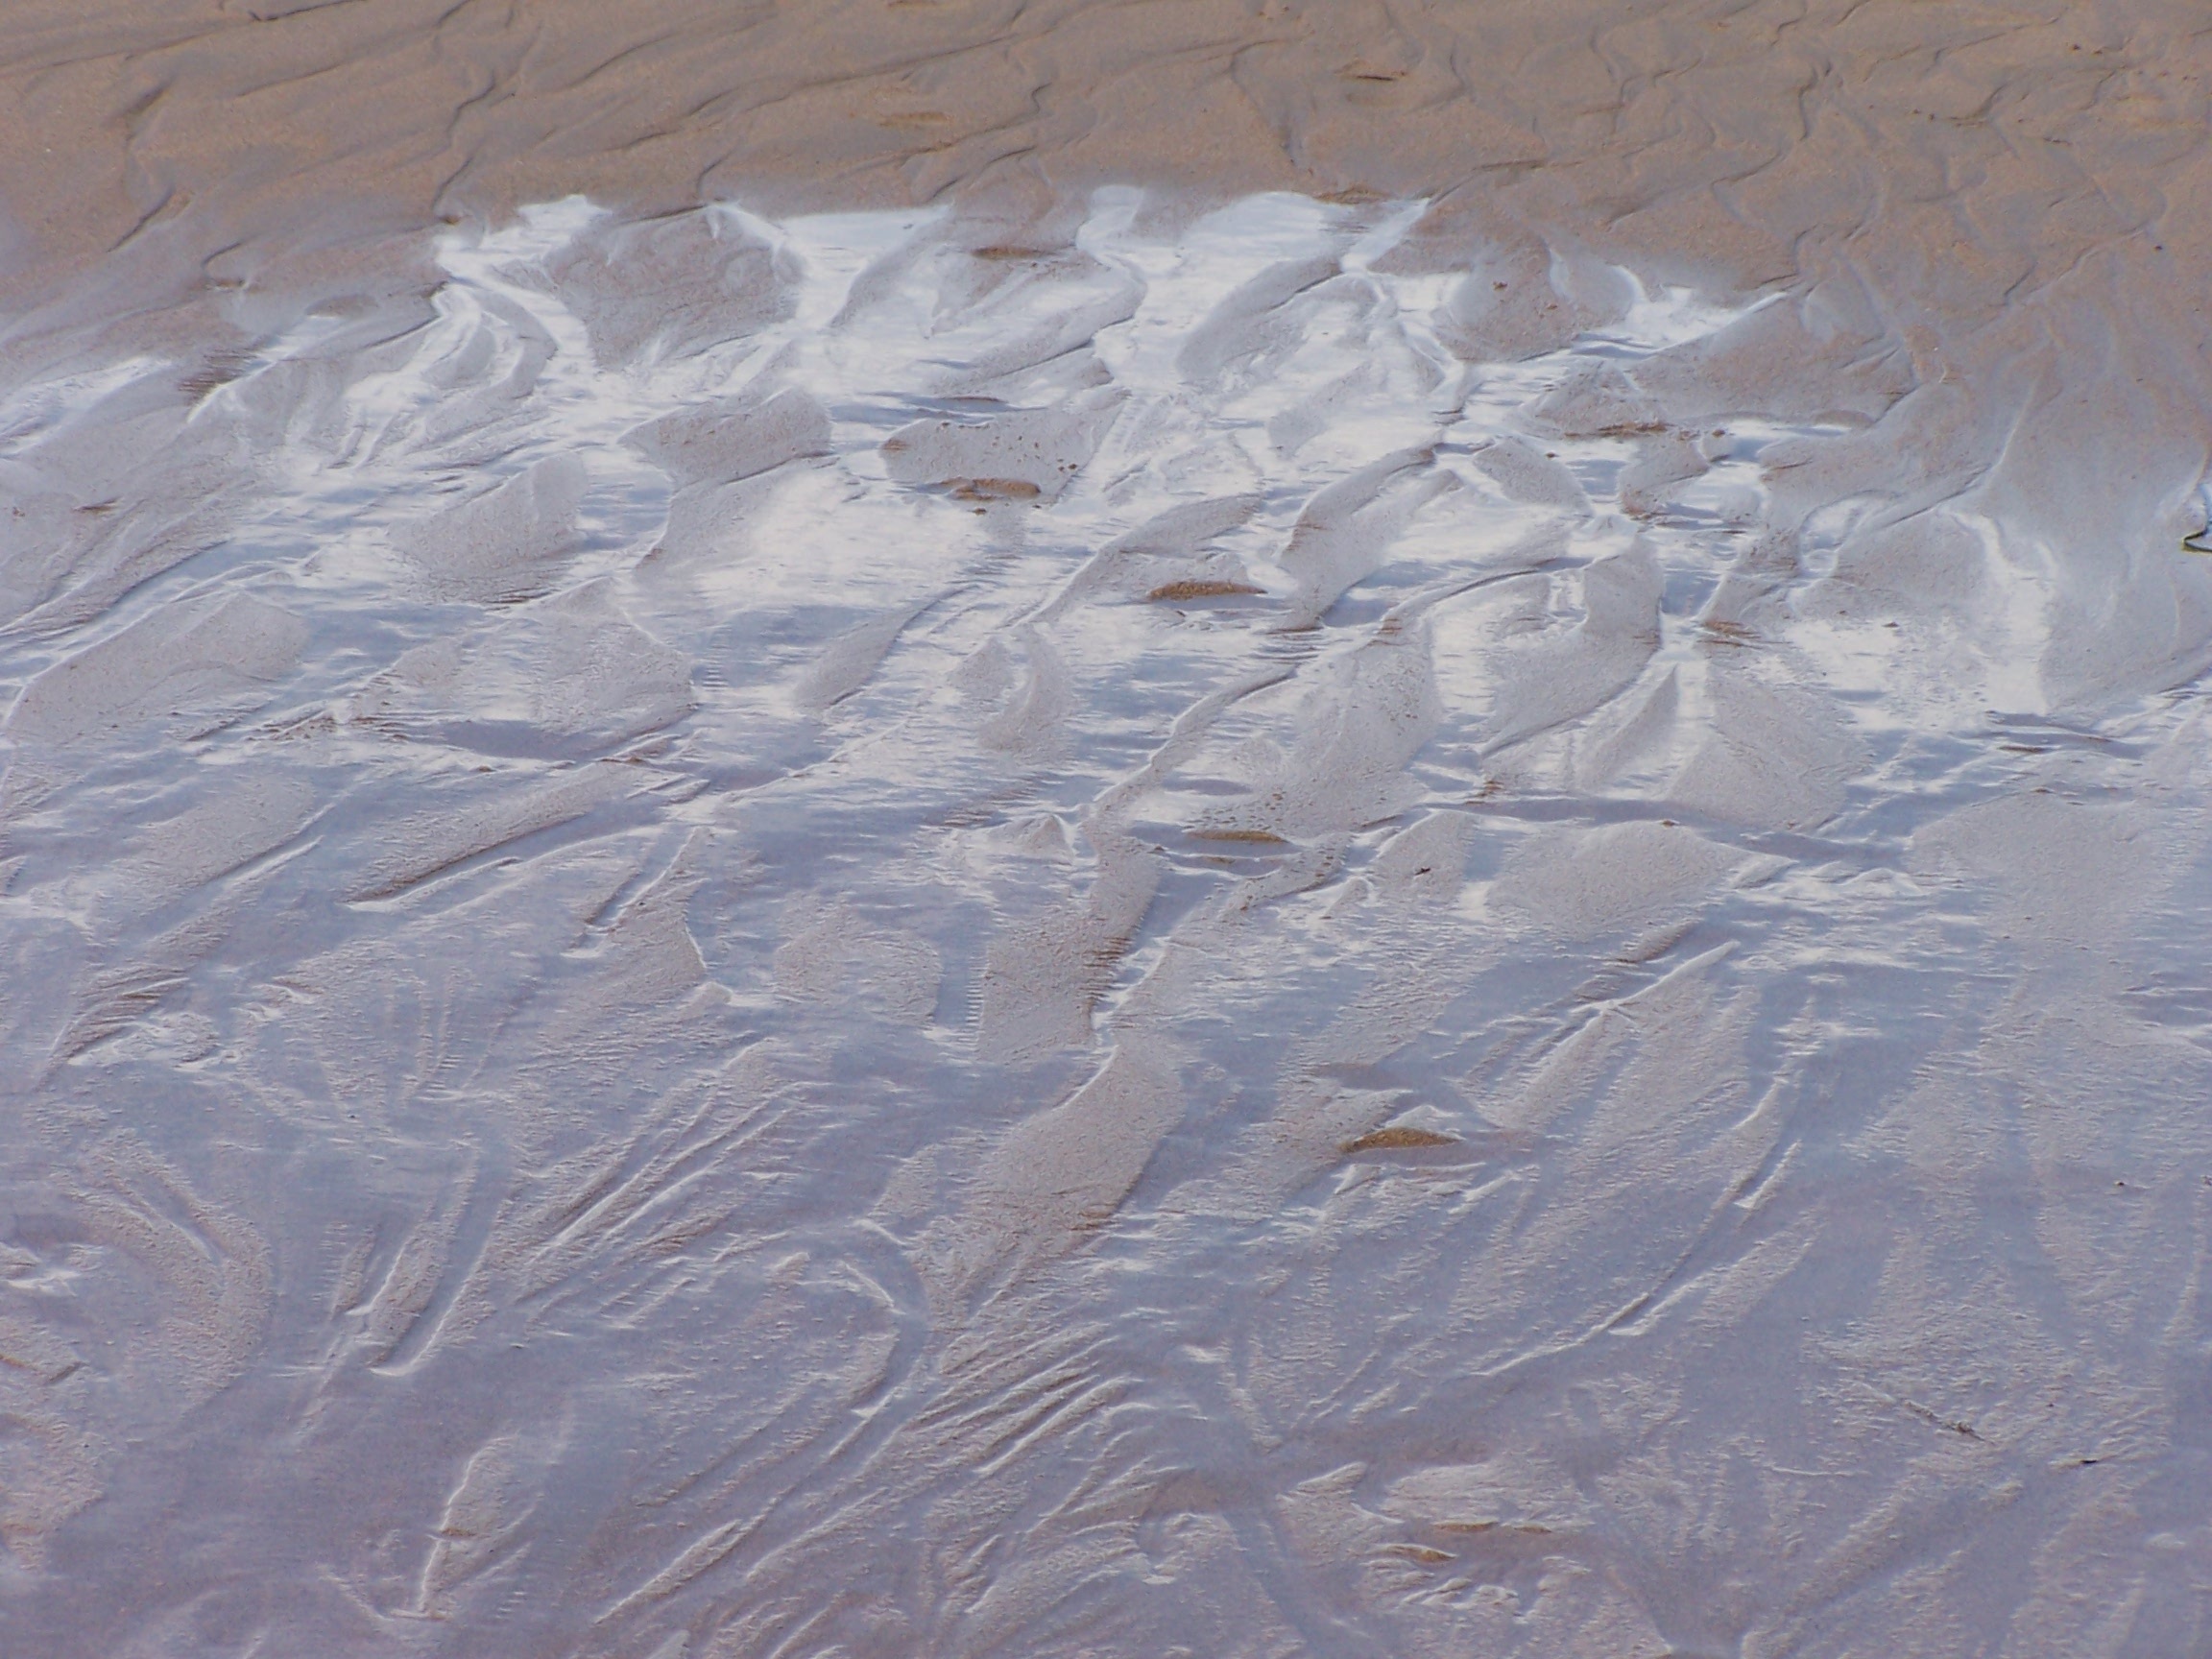
beach, sand, snow, wave, floor, frost, ice, weather, material, tracks in the sand, freezing, plaster, grinding, sand beach, washed up on